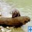
Label: beaver